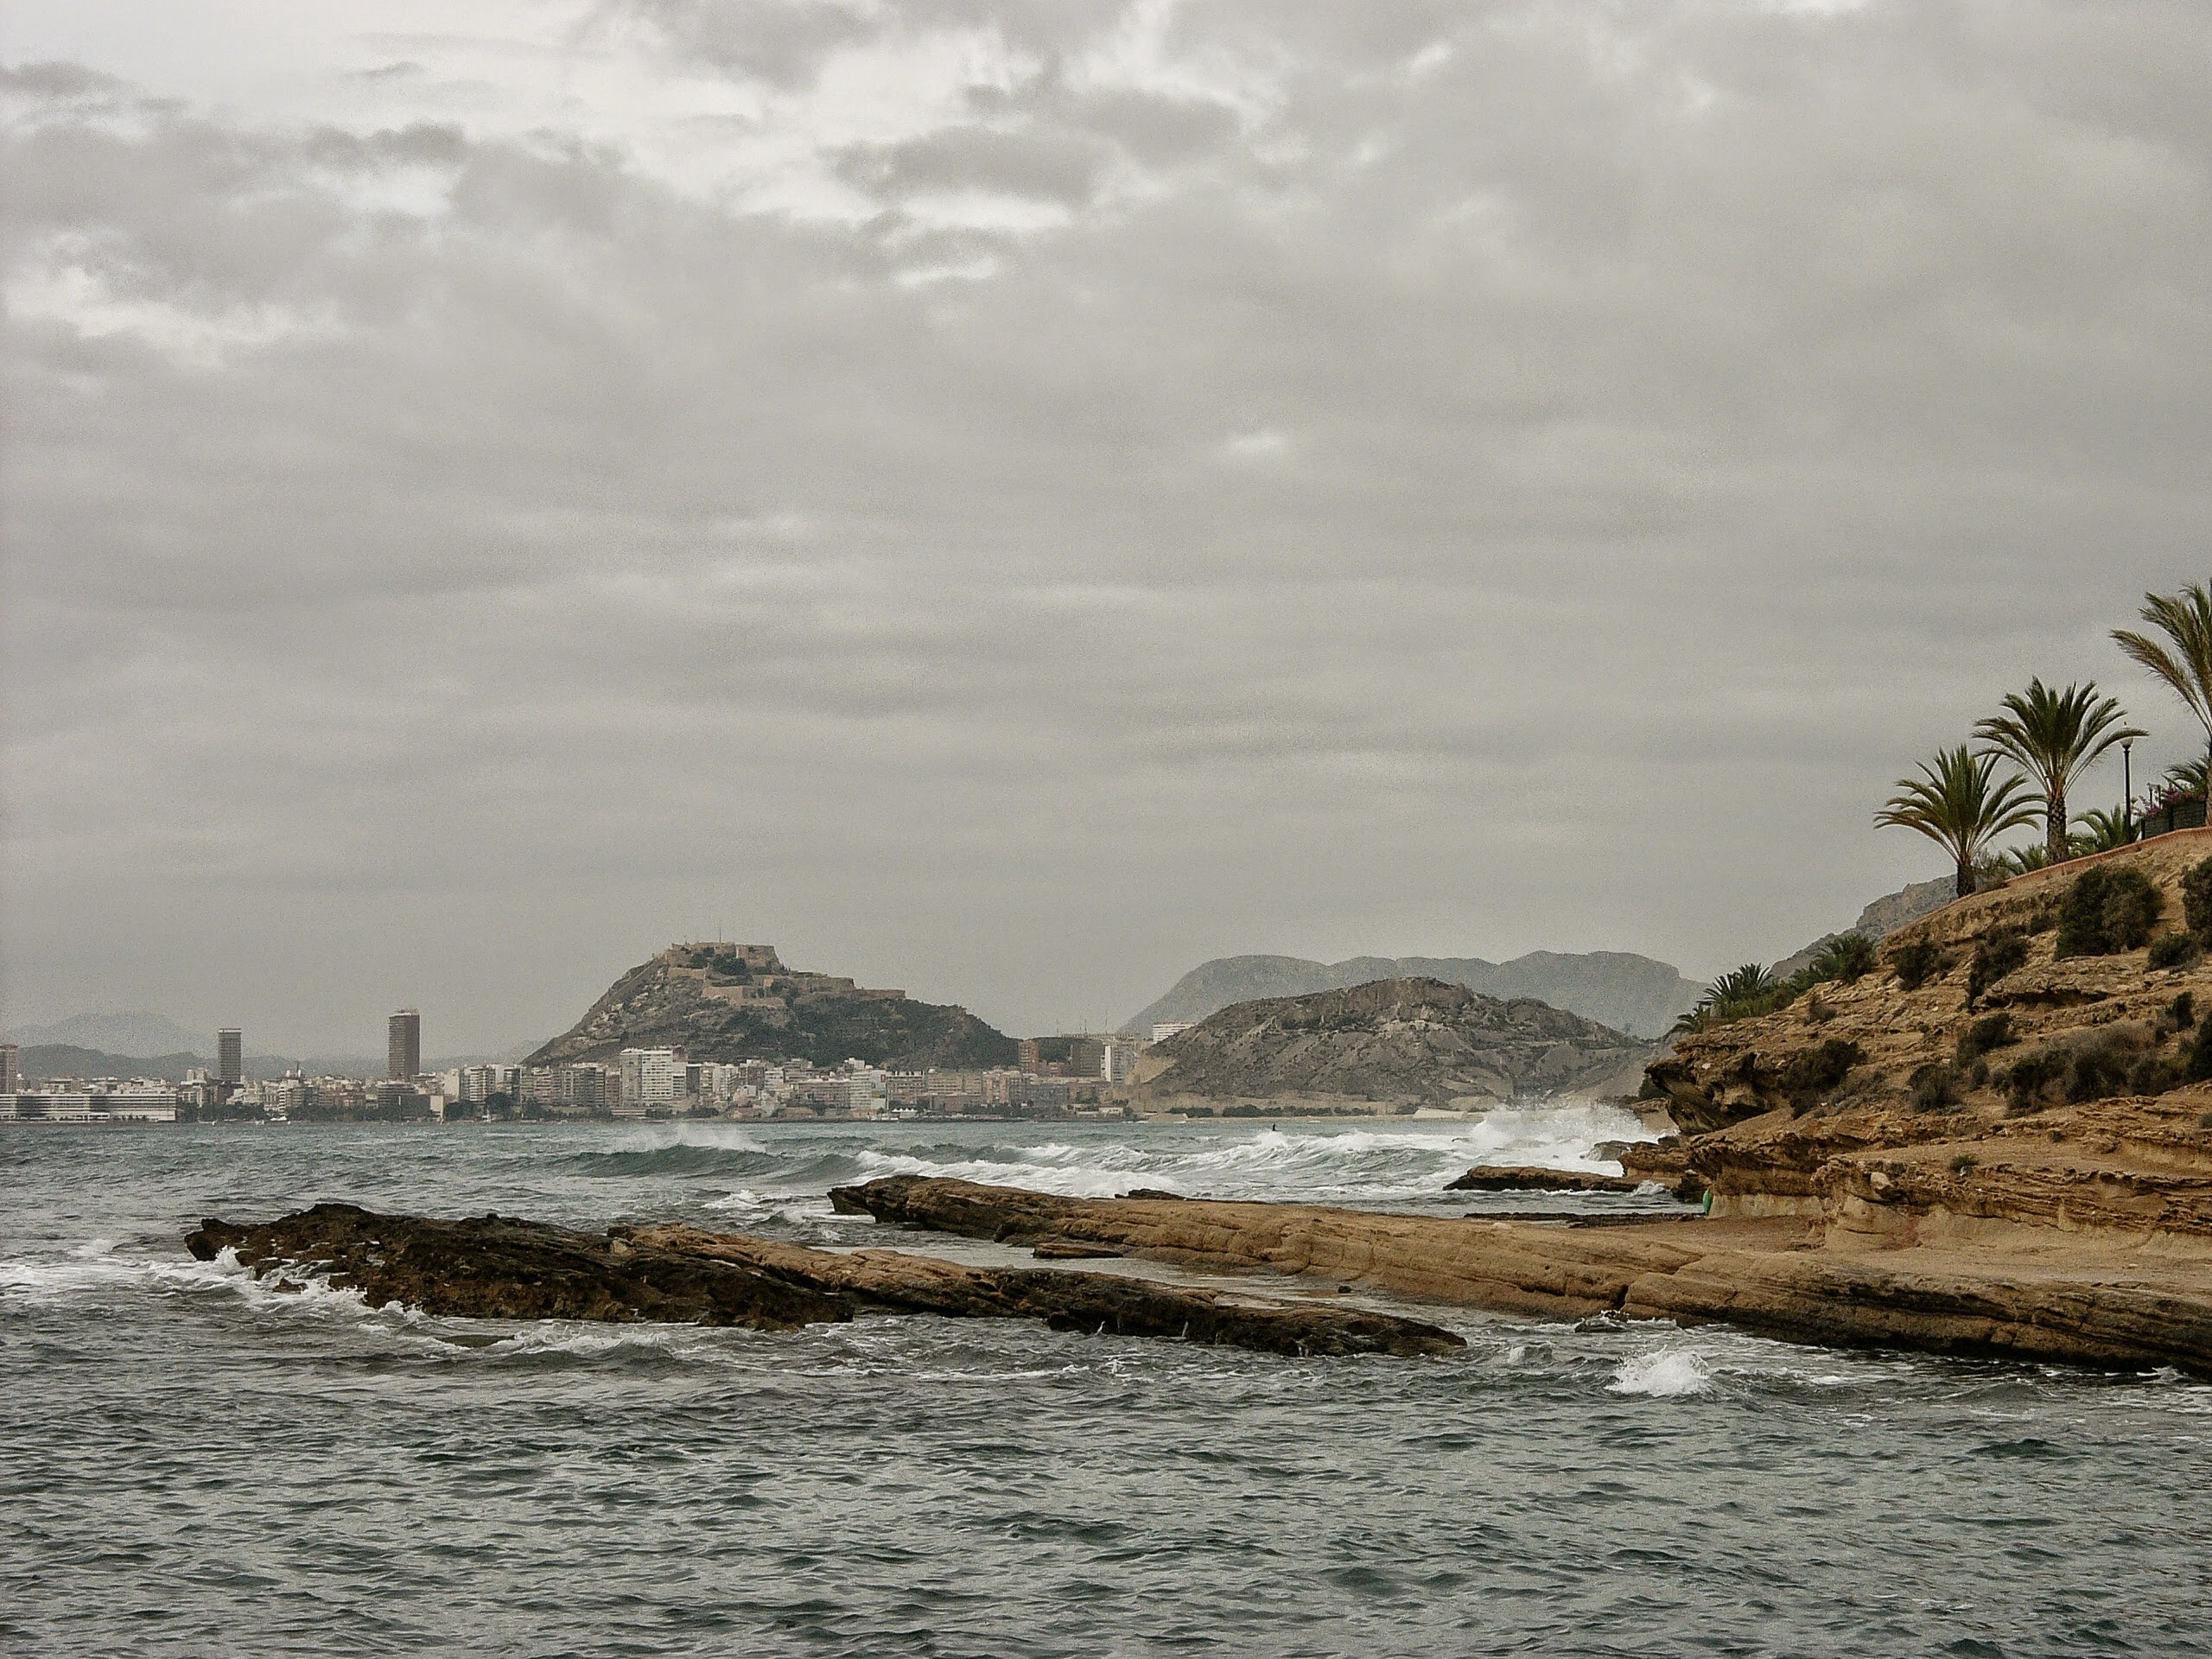
beach, sea, coast, rock, ocean, horizon, people, hiking, cloudy, shore, wave, cliff, cove, vehicle, relax, tower, fishing, bay, terrain, body of water, rocks, waves, landscapes, alicante, rides, meetings, breakwater, cape, mediterranean sea, wind wave, after orchards